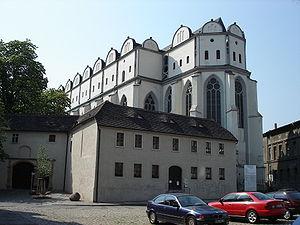
Georg Friedrich Haendel [ˈɡeːɔʁk ˈfʁiːdʁɪç ˈhɛndəl] ou Georg Friederich Händel est un compositeur allemand, devenu sujet anglais, né le 23 février 1685 à Halle-sur-Saale et mort le 14 avril 1759 à Westminster.